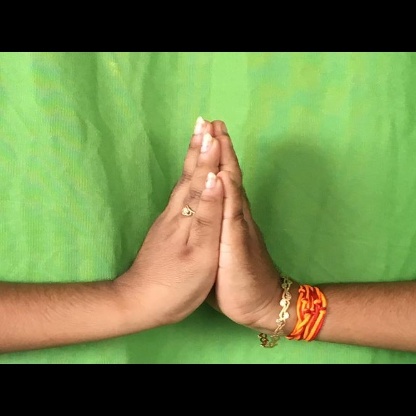
Mudra: Anjali